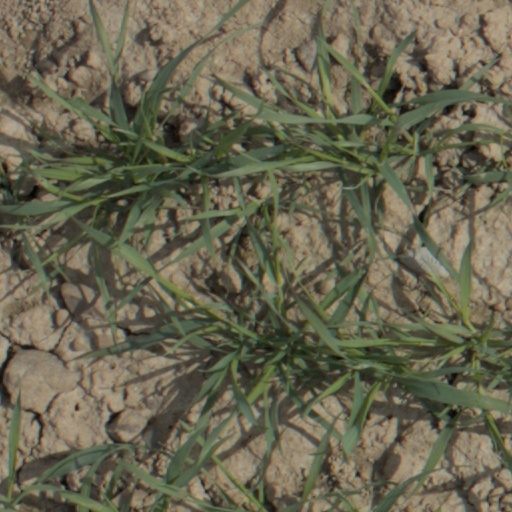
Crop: wheat